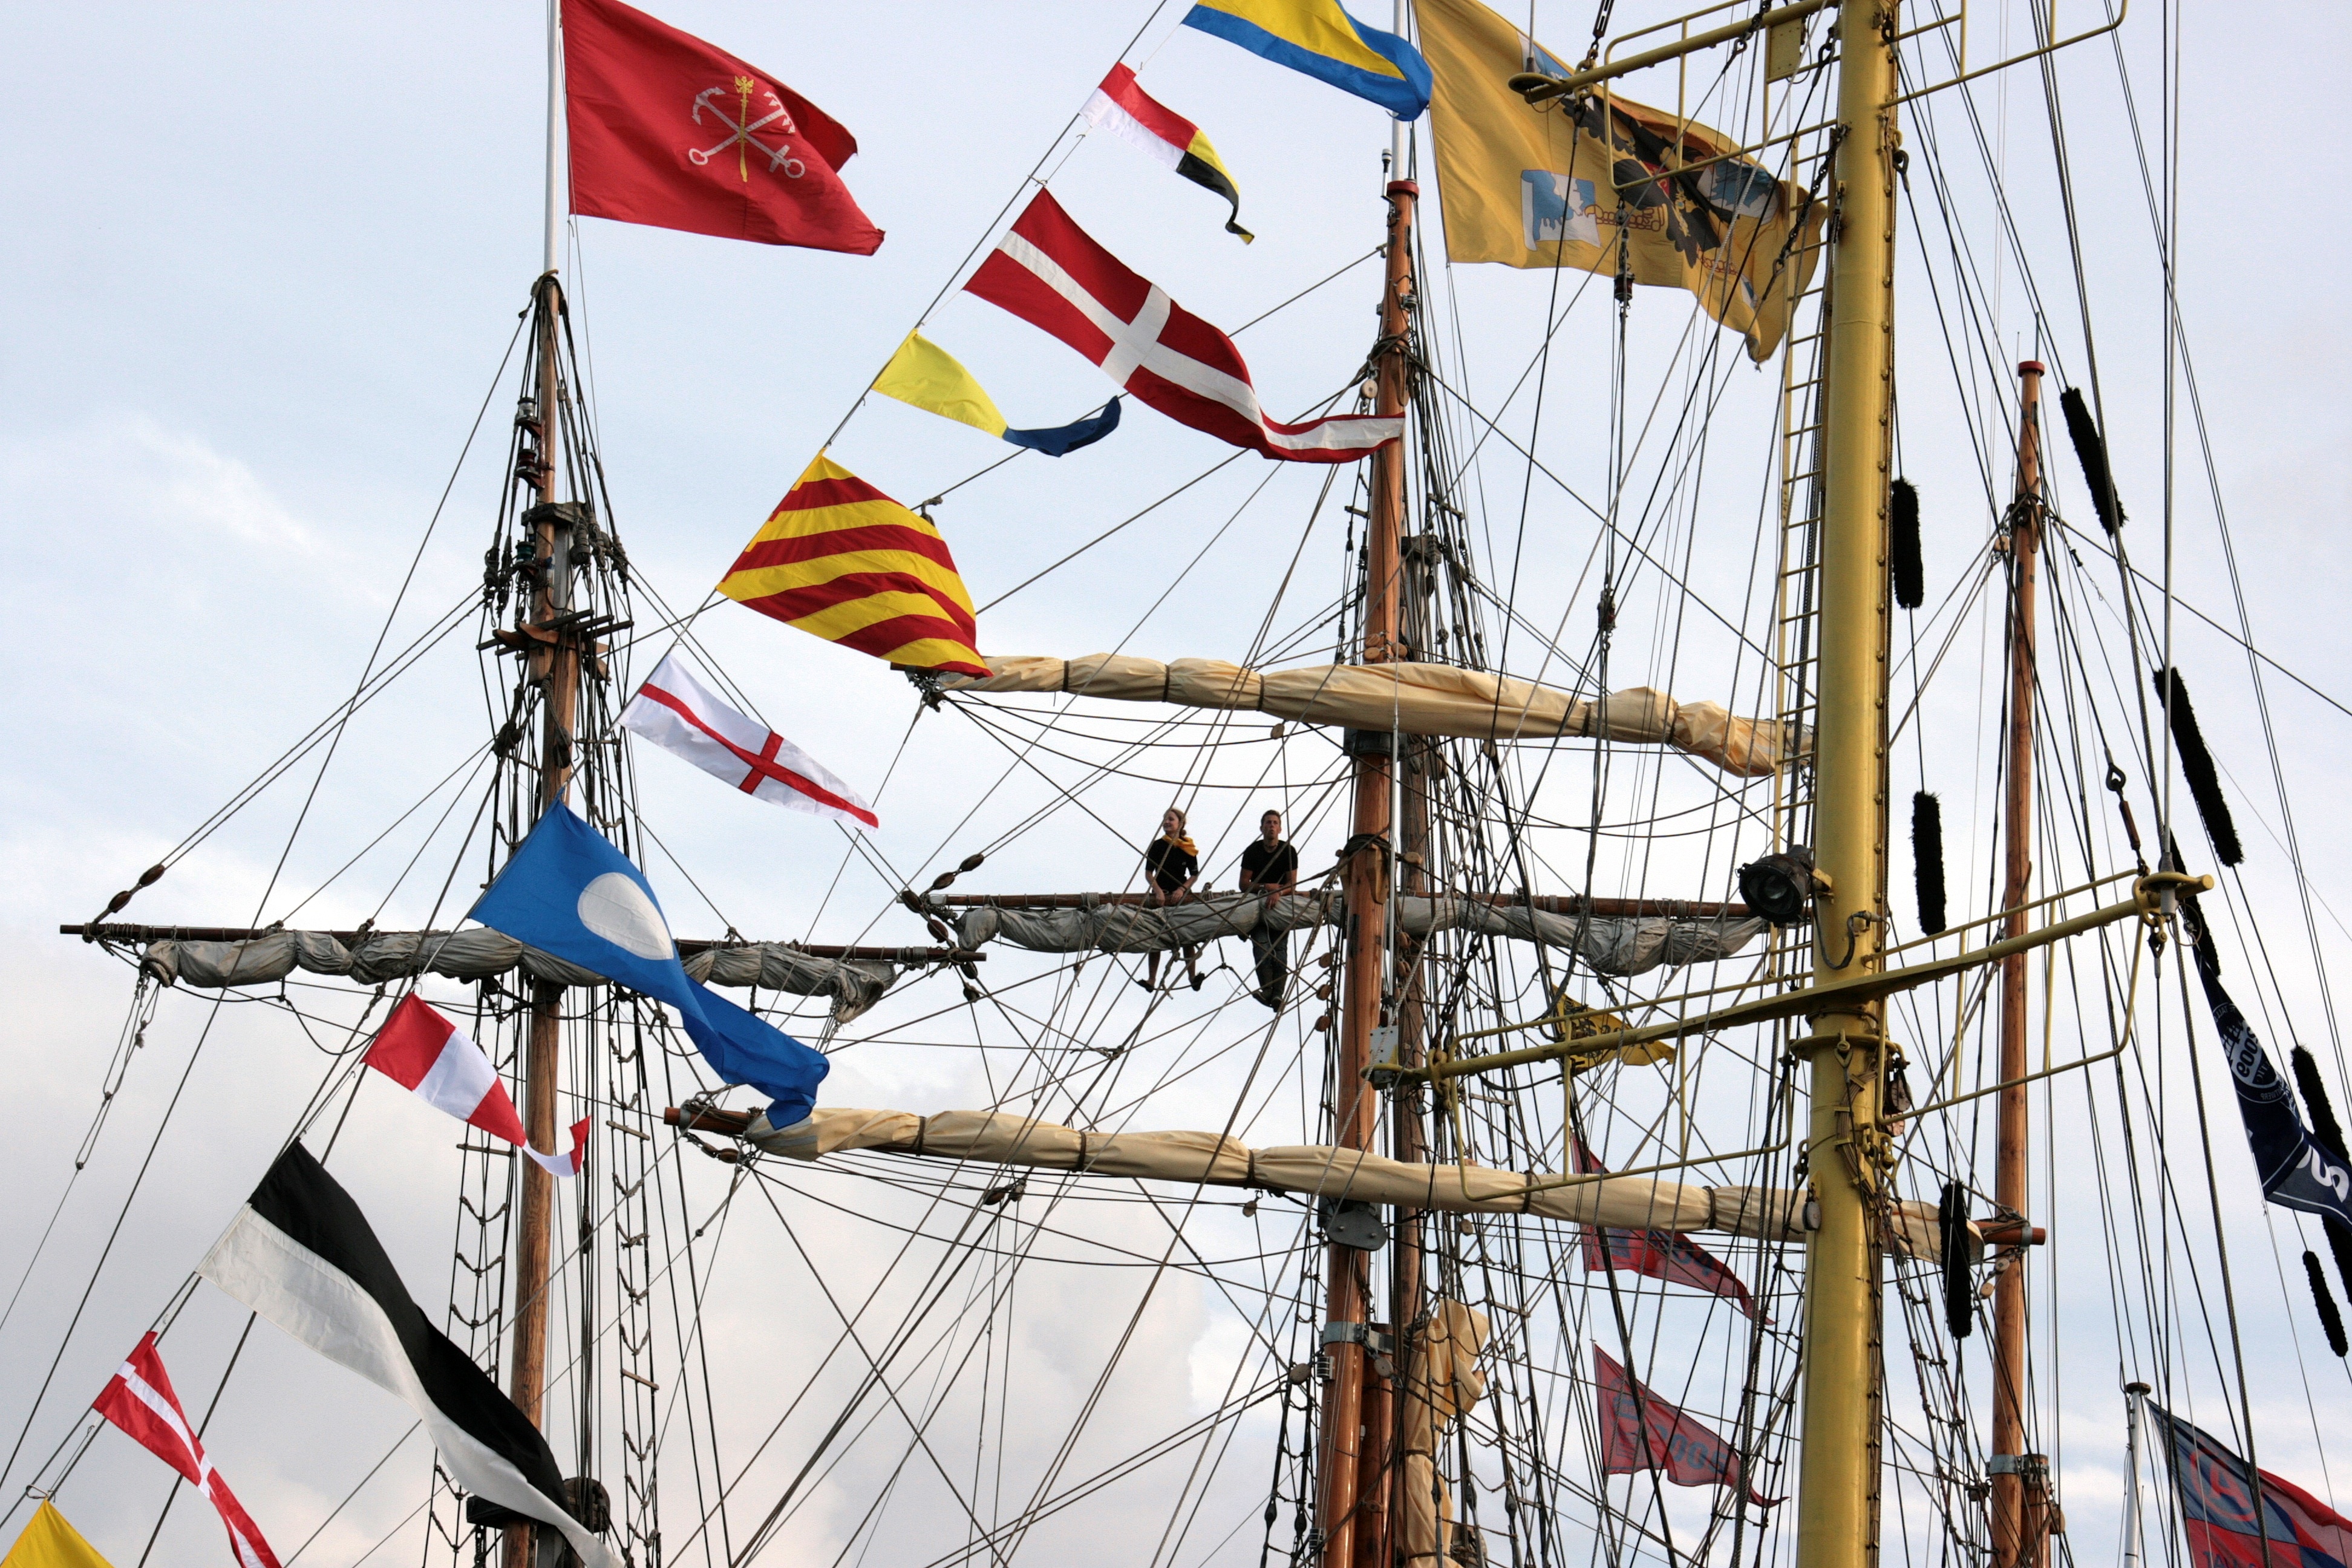
sky, boat, adventure, parking, ship, summer, vacation, evening, vehicle, journey, mast, sailing, yacht, flag, calm, bay, romance, gray, salt, port, tourism, sailboat, clouds, sail, grey sky, flags, watercraft, schooner, windjammer, brig, sailing ship, training ship, tall ship, galleon, full rigged ship, the sun behind the cloud, gloomy sky, caravel, brigantine, barquentine, pirate treasure, pirates of the, silhouette of people